Taiwan–United States relations

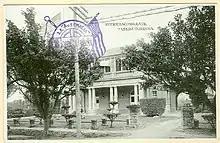
United States Consulate in Taihoku, Formosa

Two American diplomats in the 1850s suggested to Washington that the U.S. should obtain the island of Taiwan from China, but the idea was rejected. Aboriginals on Taiwan often attacked and massacred shipwrecked western sailors, and American diplomats tried to help them. In 1867, during the Rover incident, Taiwanese aborigines attacked shipwrecked American sailors, killing the entire crew. They subsequently skirmished against and defeated a retaliatory expedition by the American military and killed another American during the battle.